Eric Gale

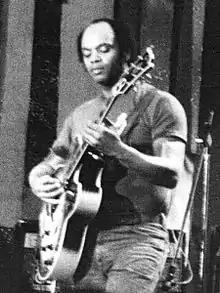
Gale in Montreux, Switzerland, 1976

Eric Gale (September 20, 1938 – May 25, 1994) was an American jazz and jazz fusion guitarist.